Zibelemärit

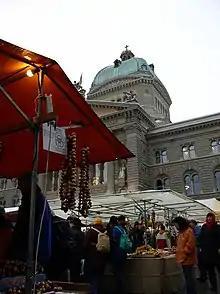
Zibelemärit in Bern

The Zibelemärit (Bernese German for “Onion Market”) is the largest market in Bern, Switzerland. It takes place on the fourth Monday in November. It is widely attended in Switzerland and neighbouring countries in the pre-Christmas period.